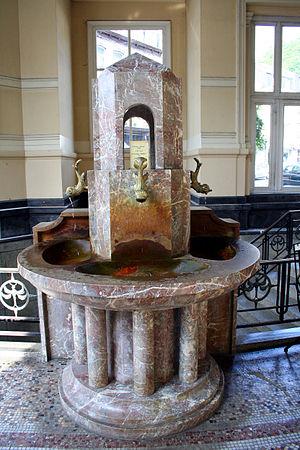
Spa (Belgique), fontaines intérieures du «
Spa est une ville francophone de Belgique située dans la province de Liège en Région wallonne. Elle est connue pour ses eaux thermales.